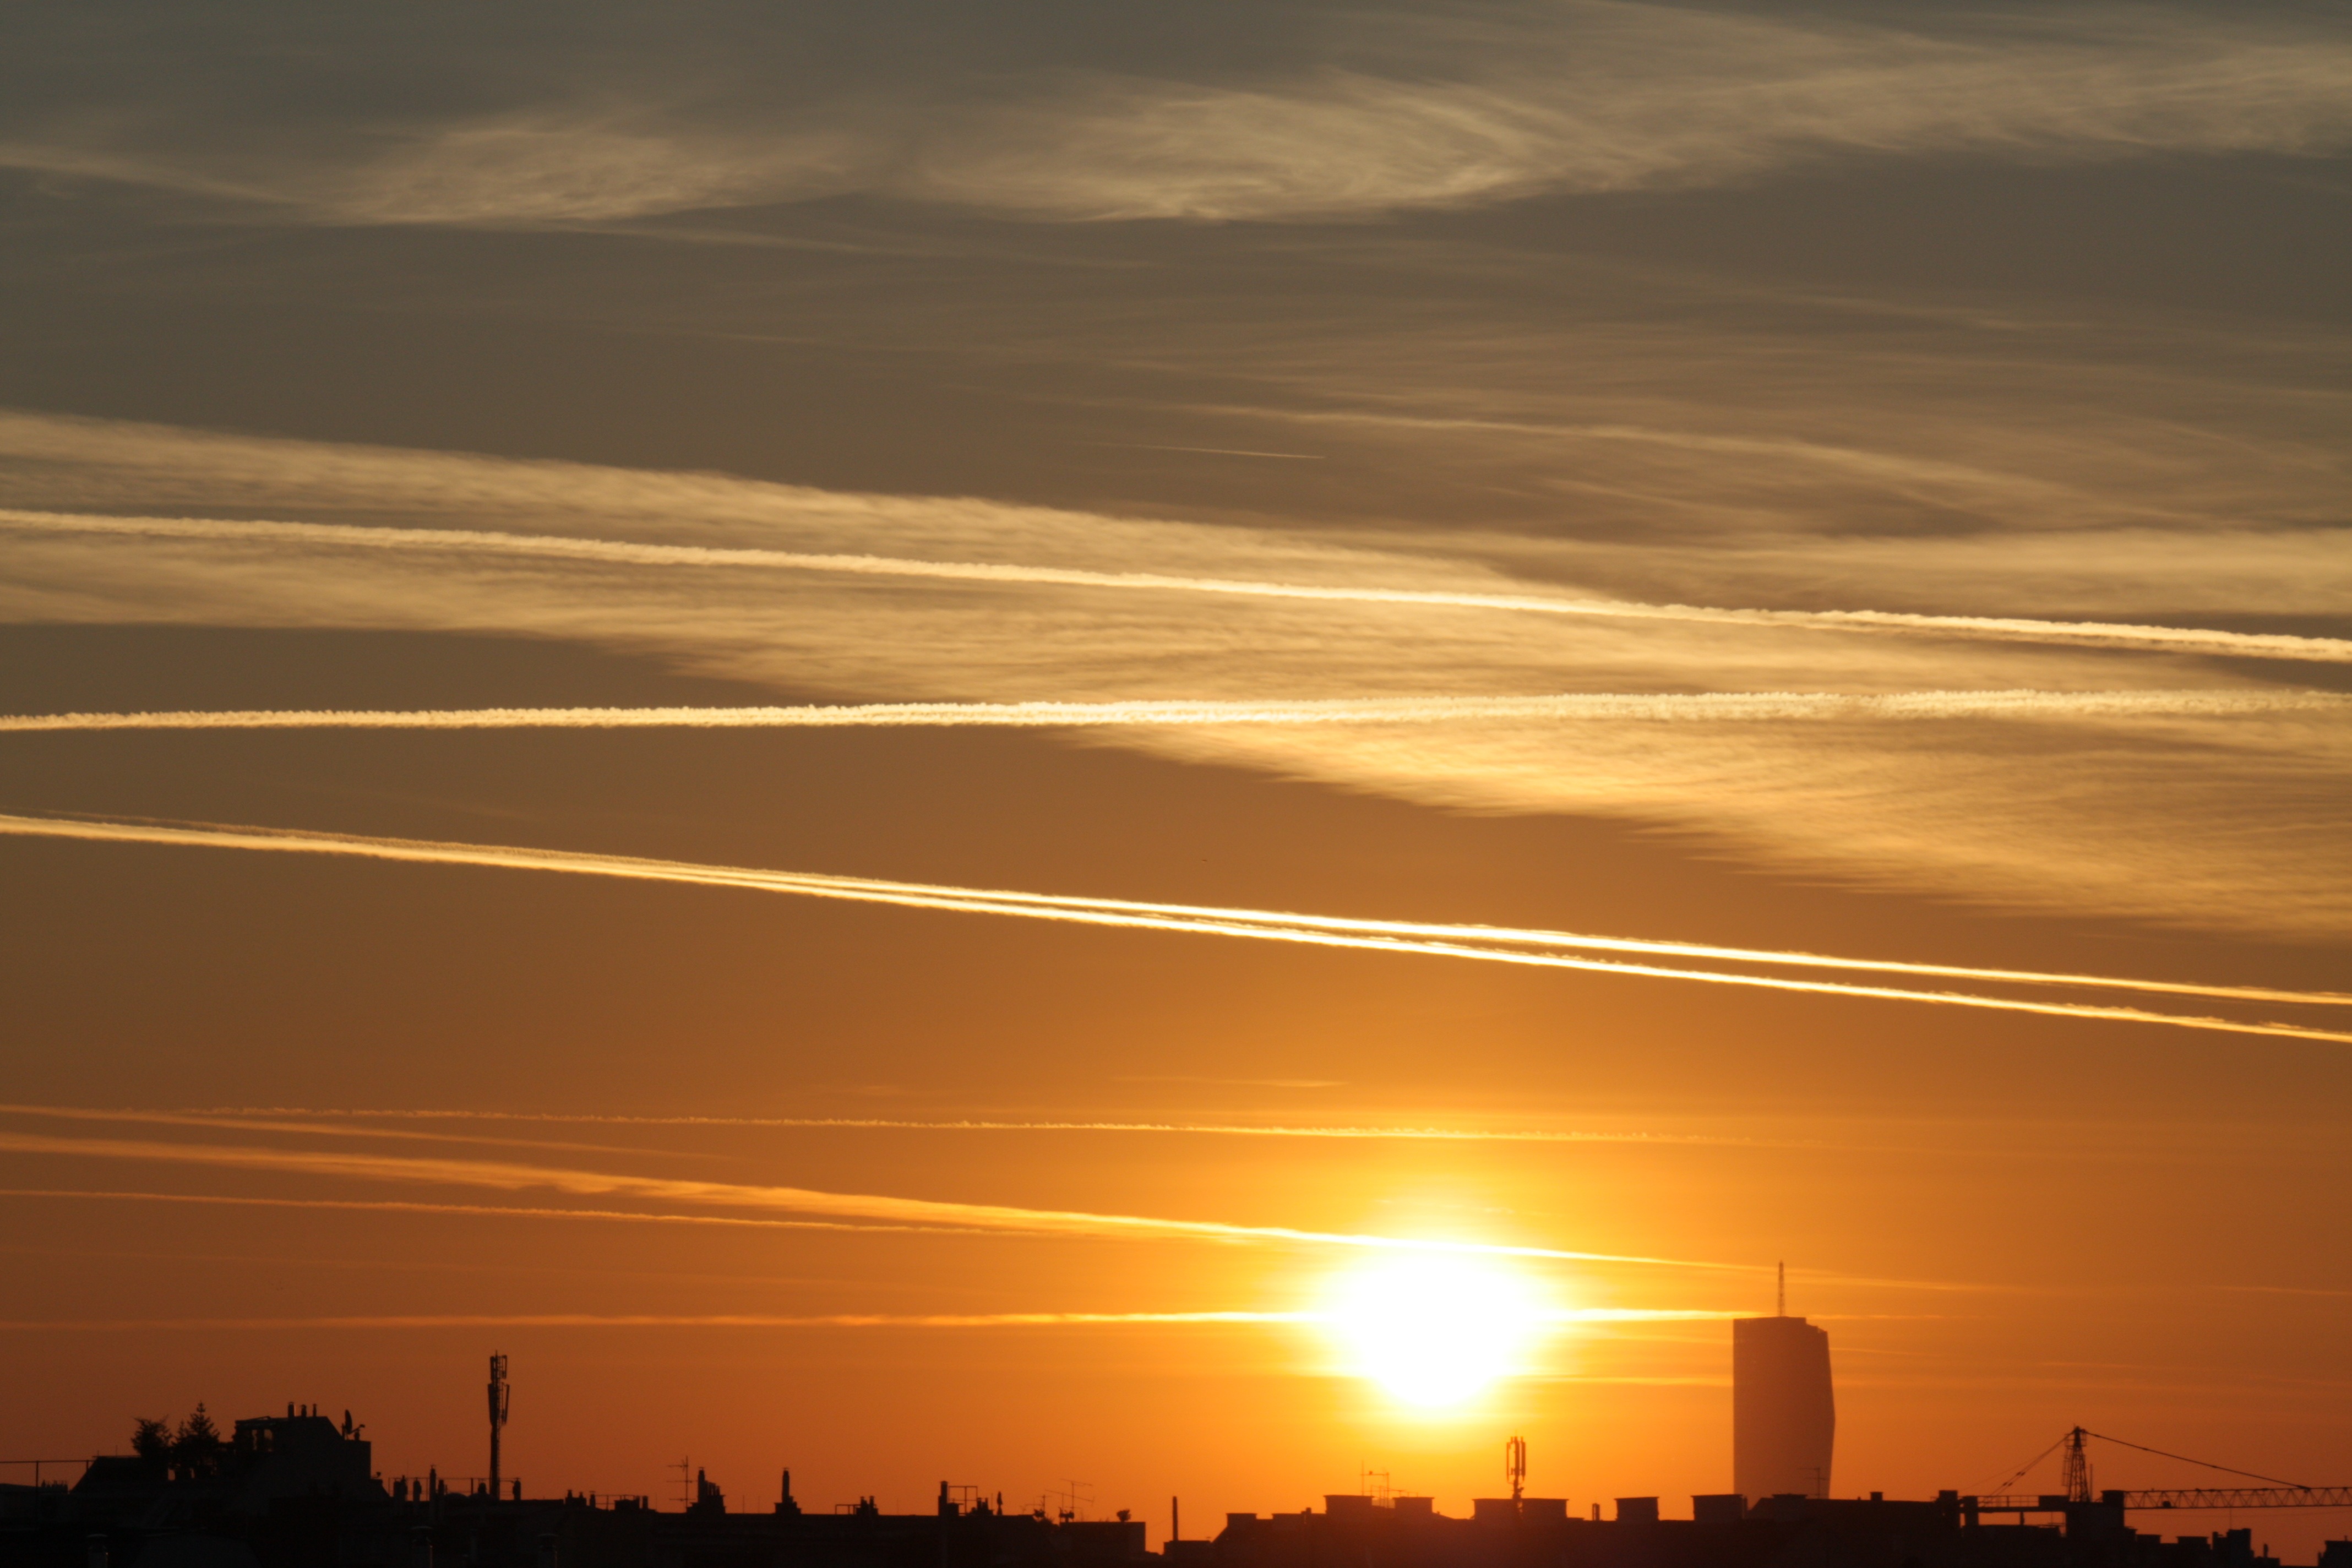
horizon, cloud, sky, sun, sunrise, sunset, skyline, sunlight, morning, dawn, city, atmosphere, dusk, evening, vienna, afterglow, morgenrot, distant view, red sky at morning